Henry Wray

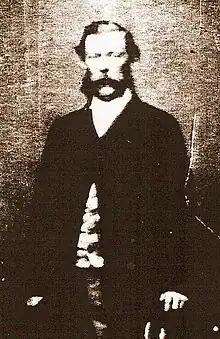
Lieutenant-General Henry Wray

Lieutenant-General Henry Wray (1 January 1826 – 6 April 1900) was a Royal Engineers officer who arrived in Fremantle on 12 December 1851 and was responsible for carrying out the construction plans for Fremantle Prison for Edmund Henderson.